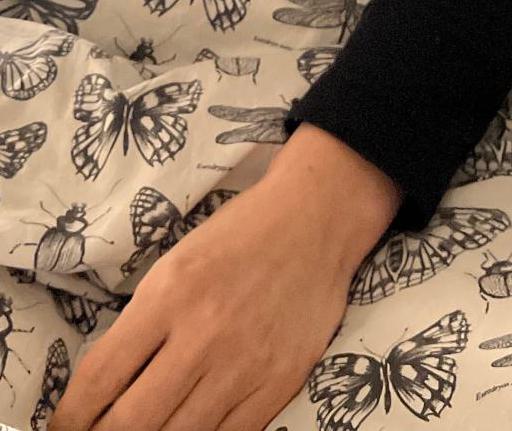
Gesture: no_gesture